Burren River

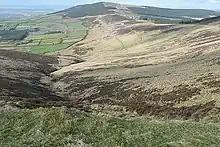
Headwaters of the Burren River on Mount Leinster.

The Burren River rises on the north face of Mount Leinster and flows northward under the R724 (Ullard Bridge, west of Fenagh) and under the N80. It continues northward through Rathtoe meeting the Aghalona River in Inchisland and turns westwards, passing under the M9 in Moyle Big. The Burren River goes under the N80 again at Ballinacarrig Bridge. It flows through the southern part of Carlow town and passes under the railway line, R448 and R417 (Burrin Street) and then drains into the River Barrow.